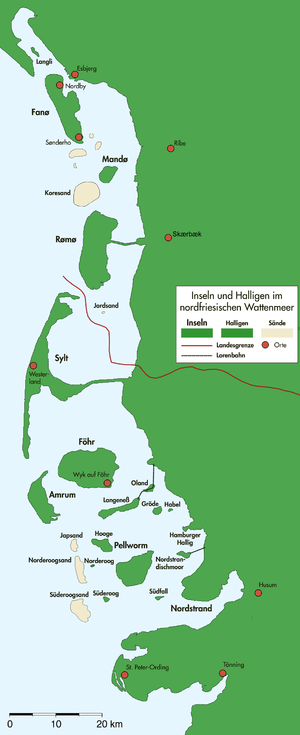
Les îles frisonnes septentrionales sont un groupe d'îles côtières de la mer du Nord, séparée du continent par la mer de Wadden, au large des côtes du Schleswig-Holstein, en Allemagne. Les îles allemandes font partie de la région traditionnelle de la Frise du Nord, partie allemande de la Frise. Elles font partie du Parc national de la mer de Wadden et du Schleswig-Holstein.
Une Hallig est l'une des dix petites îles qui n'ont pas de digues protectrices parmi les îles de la Frise du Nord = îles frisonnes allemandes, un archipel côtier en mer de Wadden au nord-ouest de l'Allemagne et faisant partie du Schleswig-Holstein.